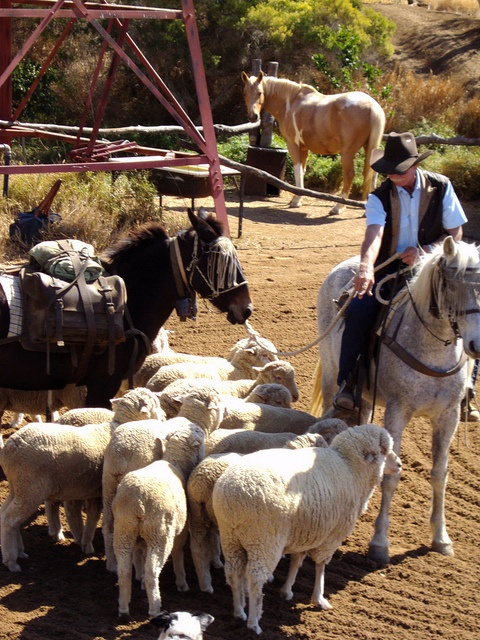
a man on top of a horse herding sheep in a farmland area.
A heard of small ship are being gathered by two horses.
There are horses and many sheep on a farm.
a man on a horse and some sheep and other horses
a farmer on a horse rounding up some sheep